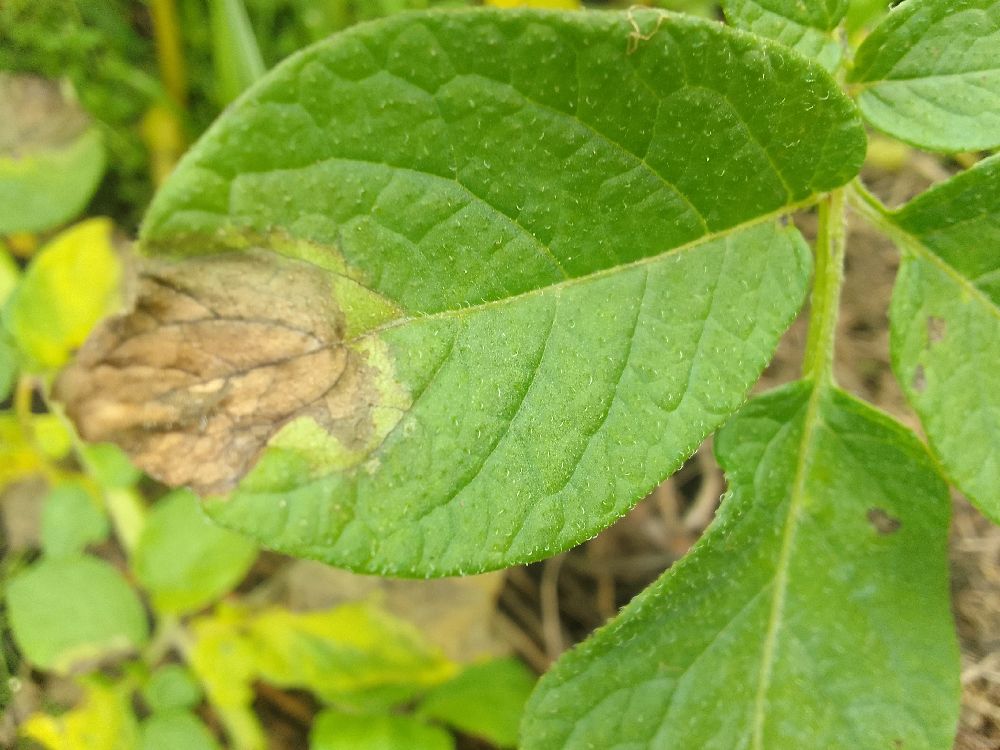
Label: Late blight